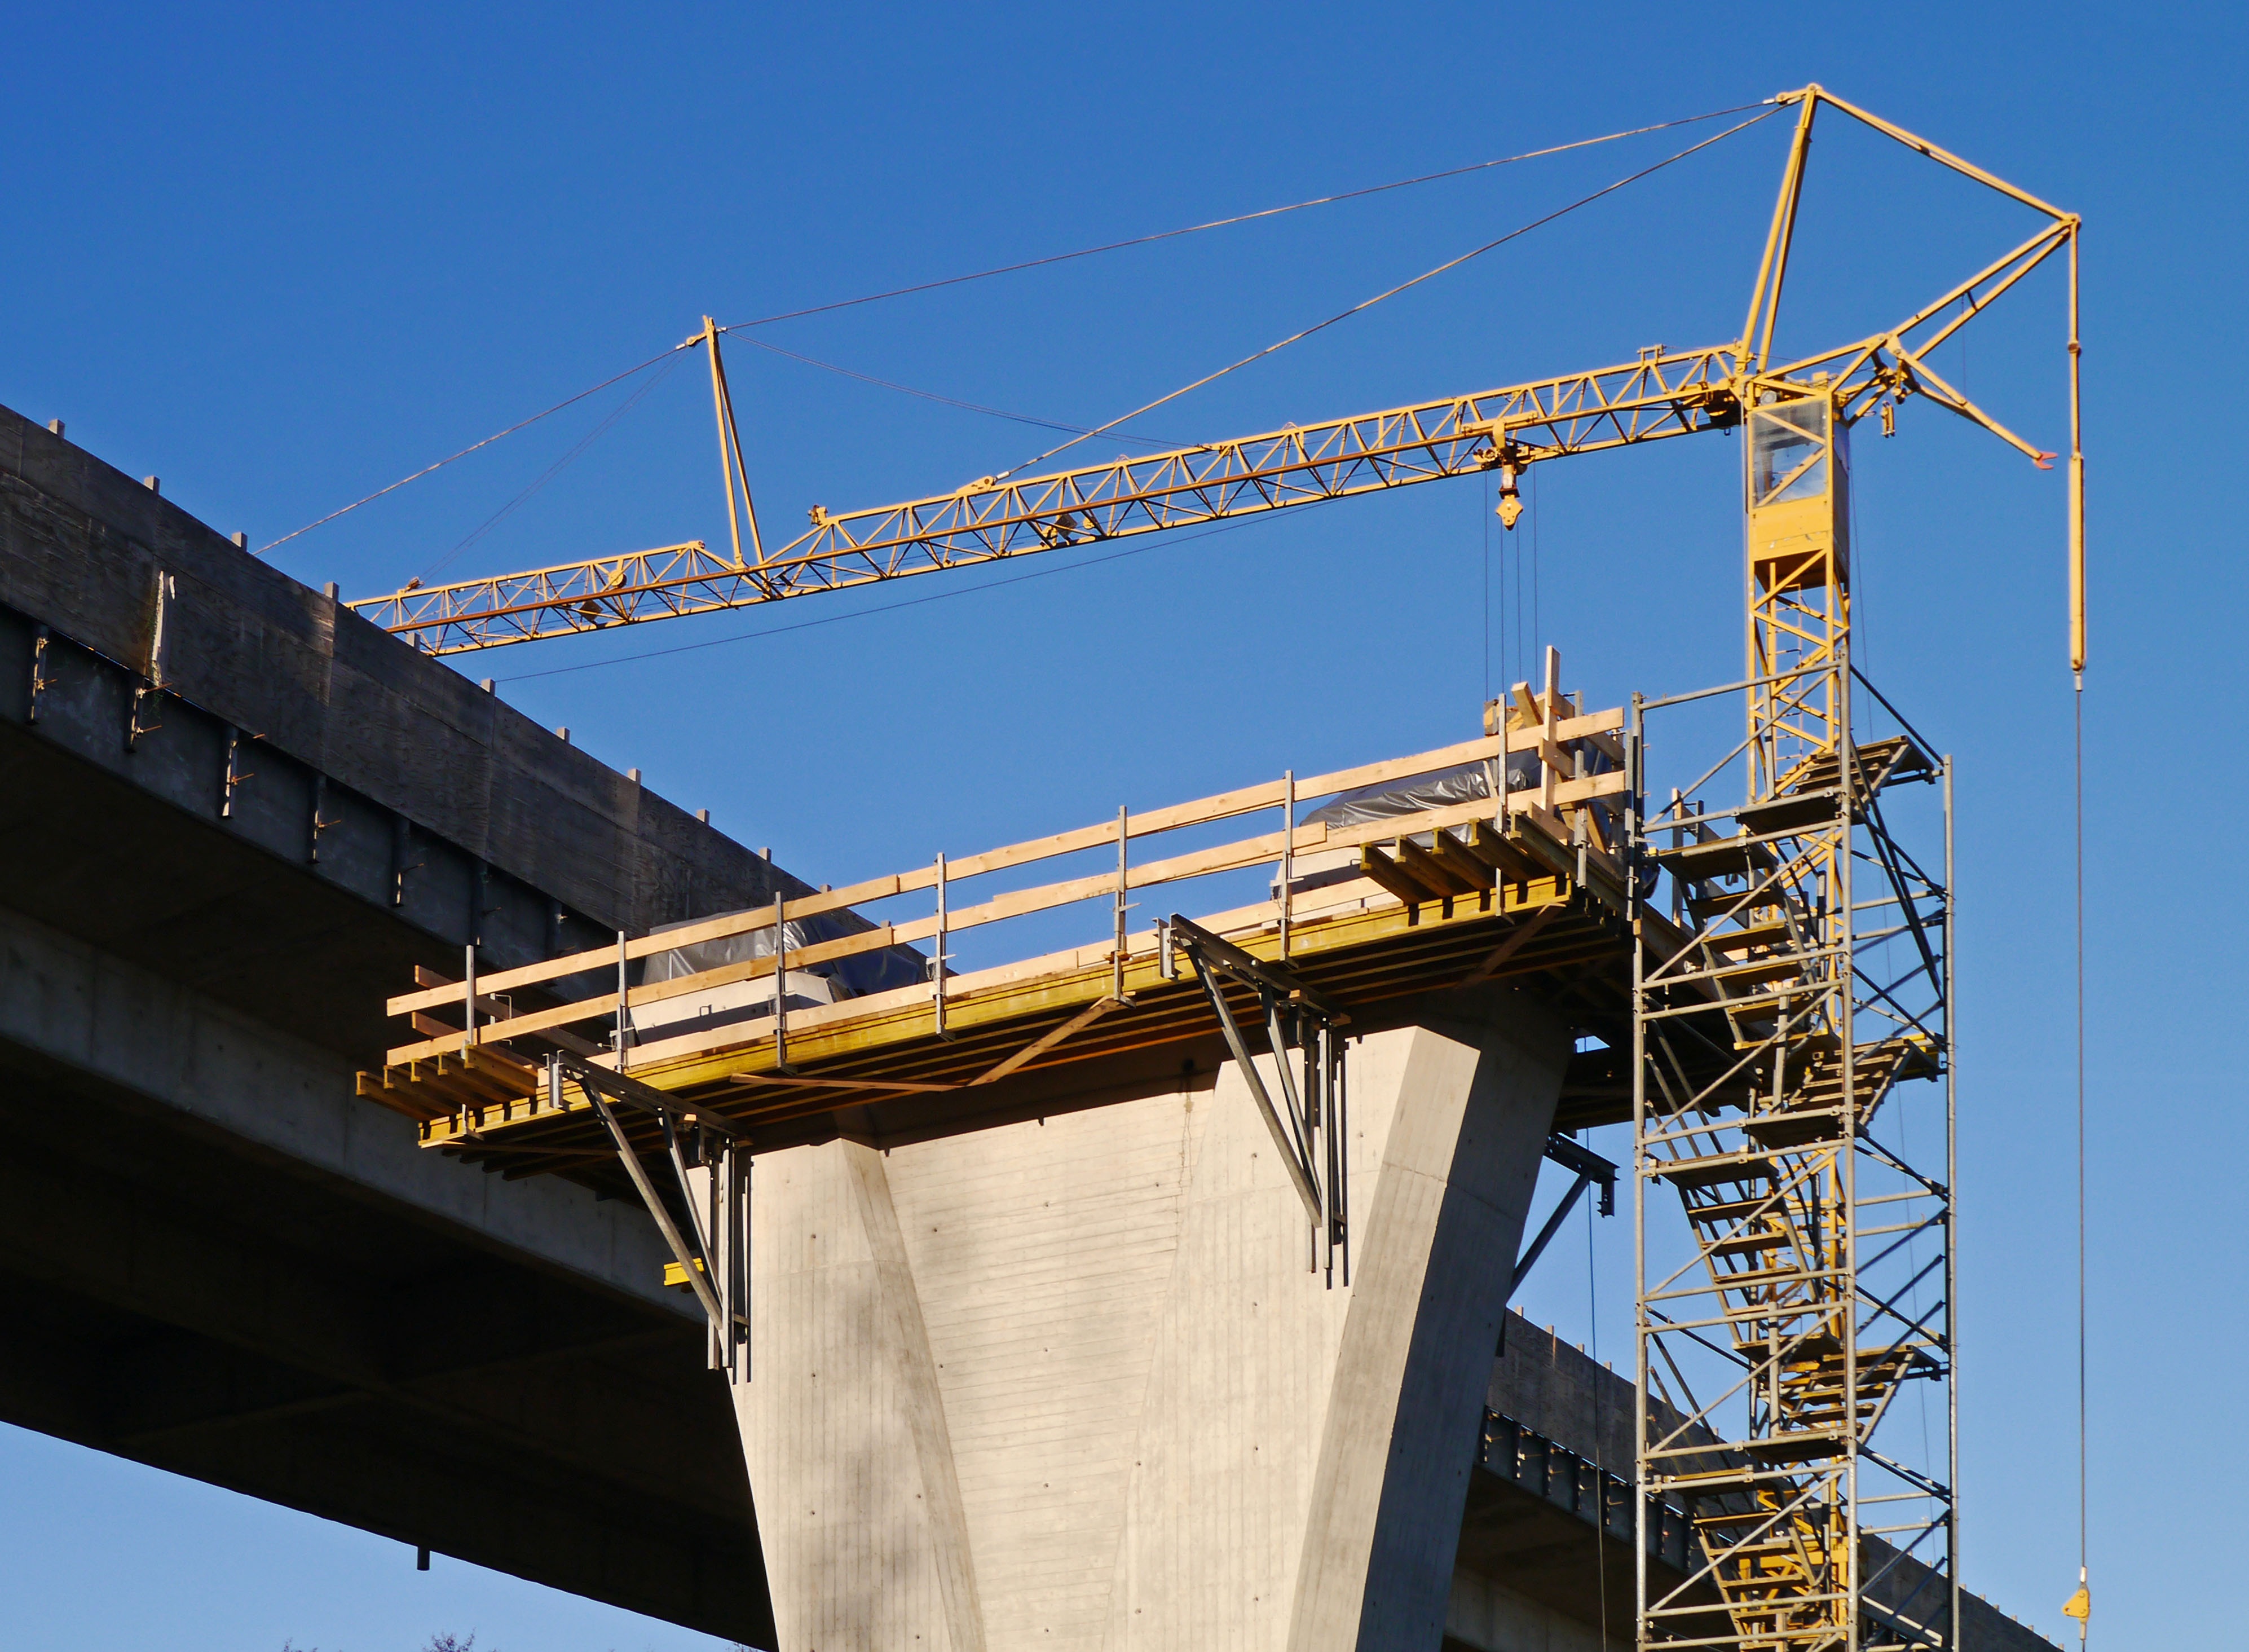
structure, road, bridge, highway, building, transport, construction, pillar, vehicle, mast, industry, boarding, crane, site, a1, replacement, scaffold, baukran, old bridge, transfer, road construction, new building, bridge piers, high bridge, highway construction site, construction equipment, concrete construction, valley bridge